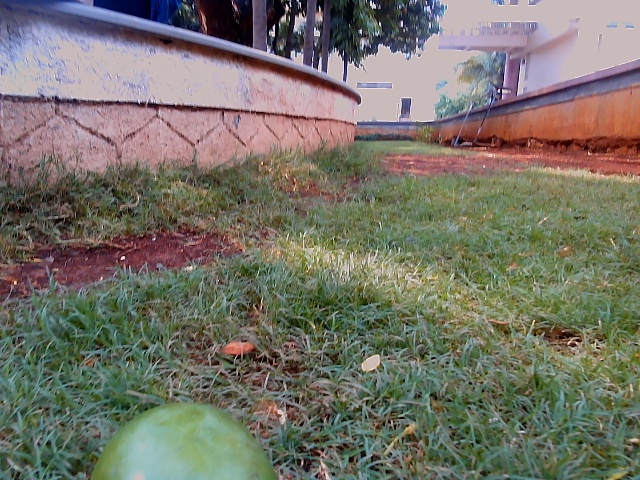
Label: Raw_Mango